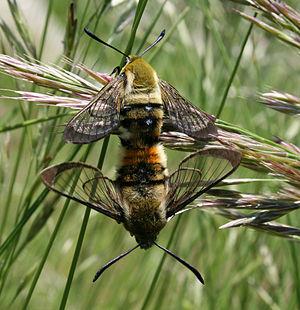
accouplement de Hemaris tityus, Vaucluse, sud de la France
La montagne de Lure est une montagne des Préalpes de Haute-Provence, située dans le département des Alpes-de-Haute-Provence. Elle appartient à la même formation géologique que le plateau d'Albion, qu'elle jouxte, et le mont Ventoux. Cette chaîne s'allonge sur 42 kilomètres de long, culmine au signal de Lure et présente un relief très contrasté entre l'adret calcaire, coupé de combes et de vallons, et l'ubac marneux, où s'accumulent monts et ravins.
Le Sphinx bourdon, également appelé Sphinx de la scabieuse ou Sphinx bombyliforme, est une espèce paléarctique de lépidoptères de la famille des Sphingidae.